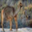
Label: camel